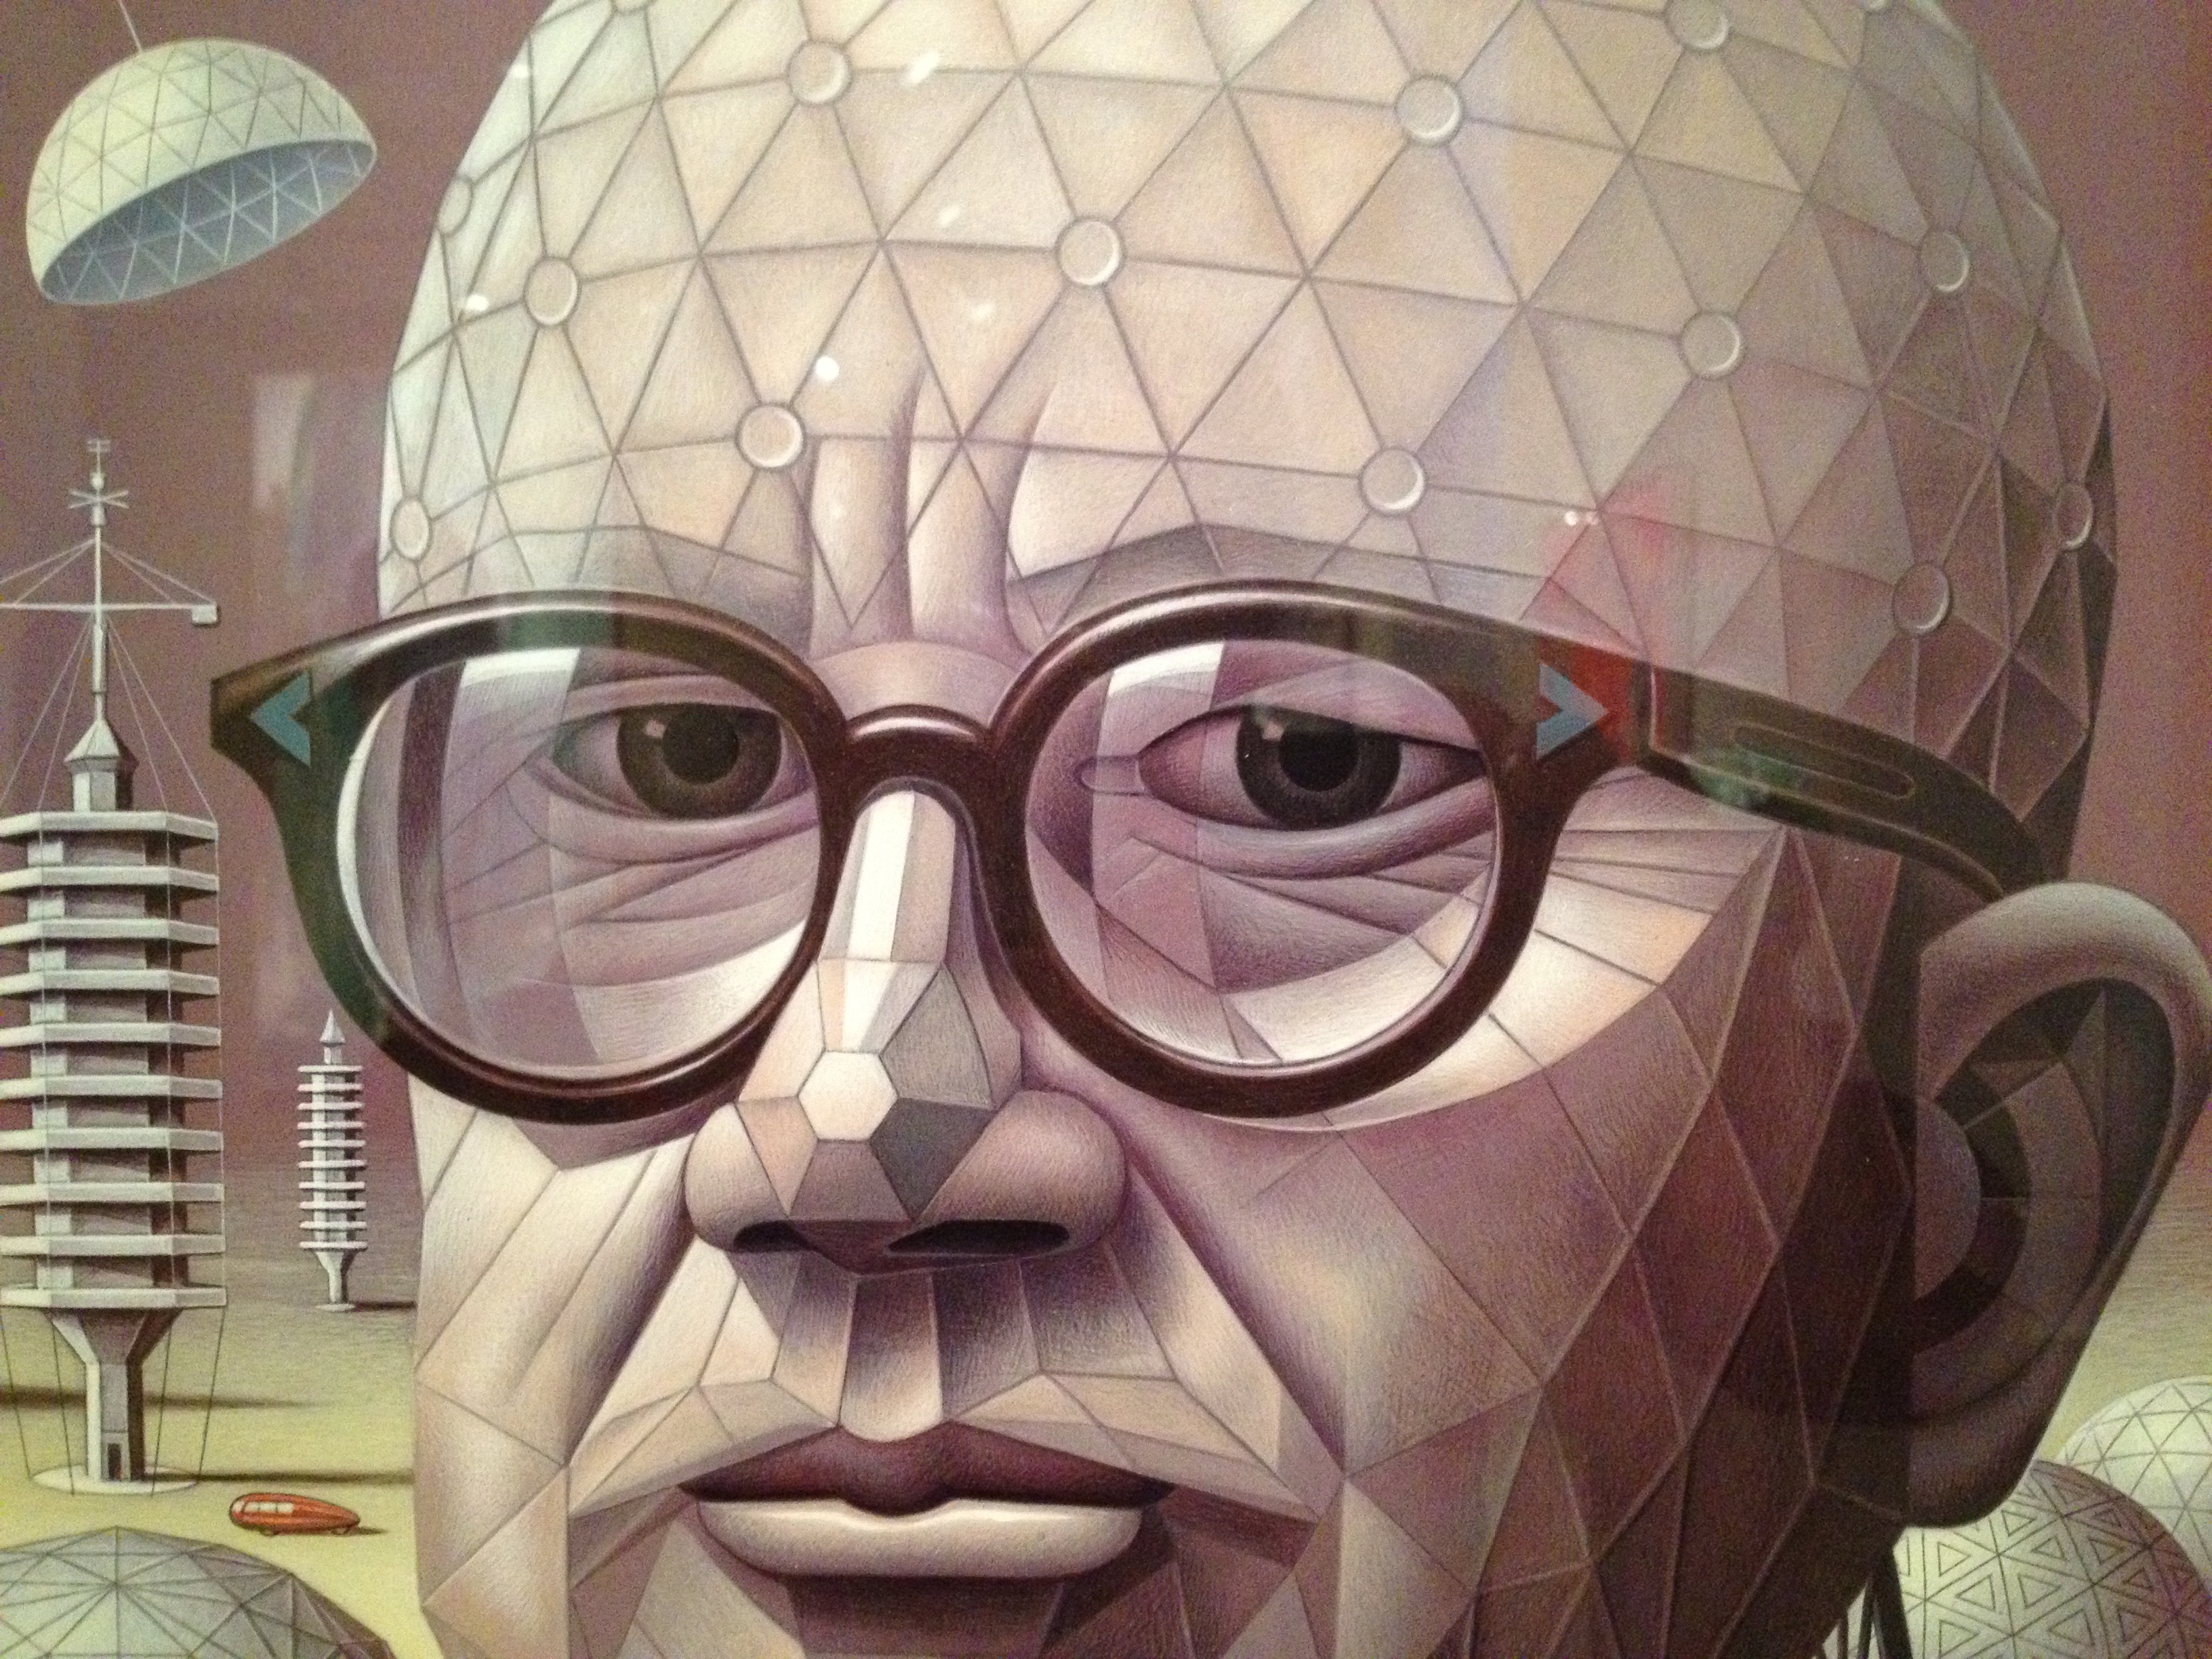
art, cool, glasses, image, anime, screenshot, vision care